United States Secret Service

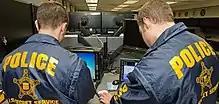
Secret Service agents conducting electronic investigations

The Secret Service combines the two responsibilities into a dual objective. The two core missions of protection and investigation synergize with each other, providing benefits to special agents during the course of their careers. Skills developed during the course of investigations which are also used in an agent's protective duties include but are not limited to: